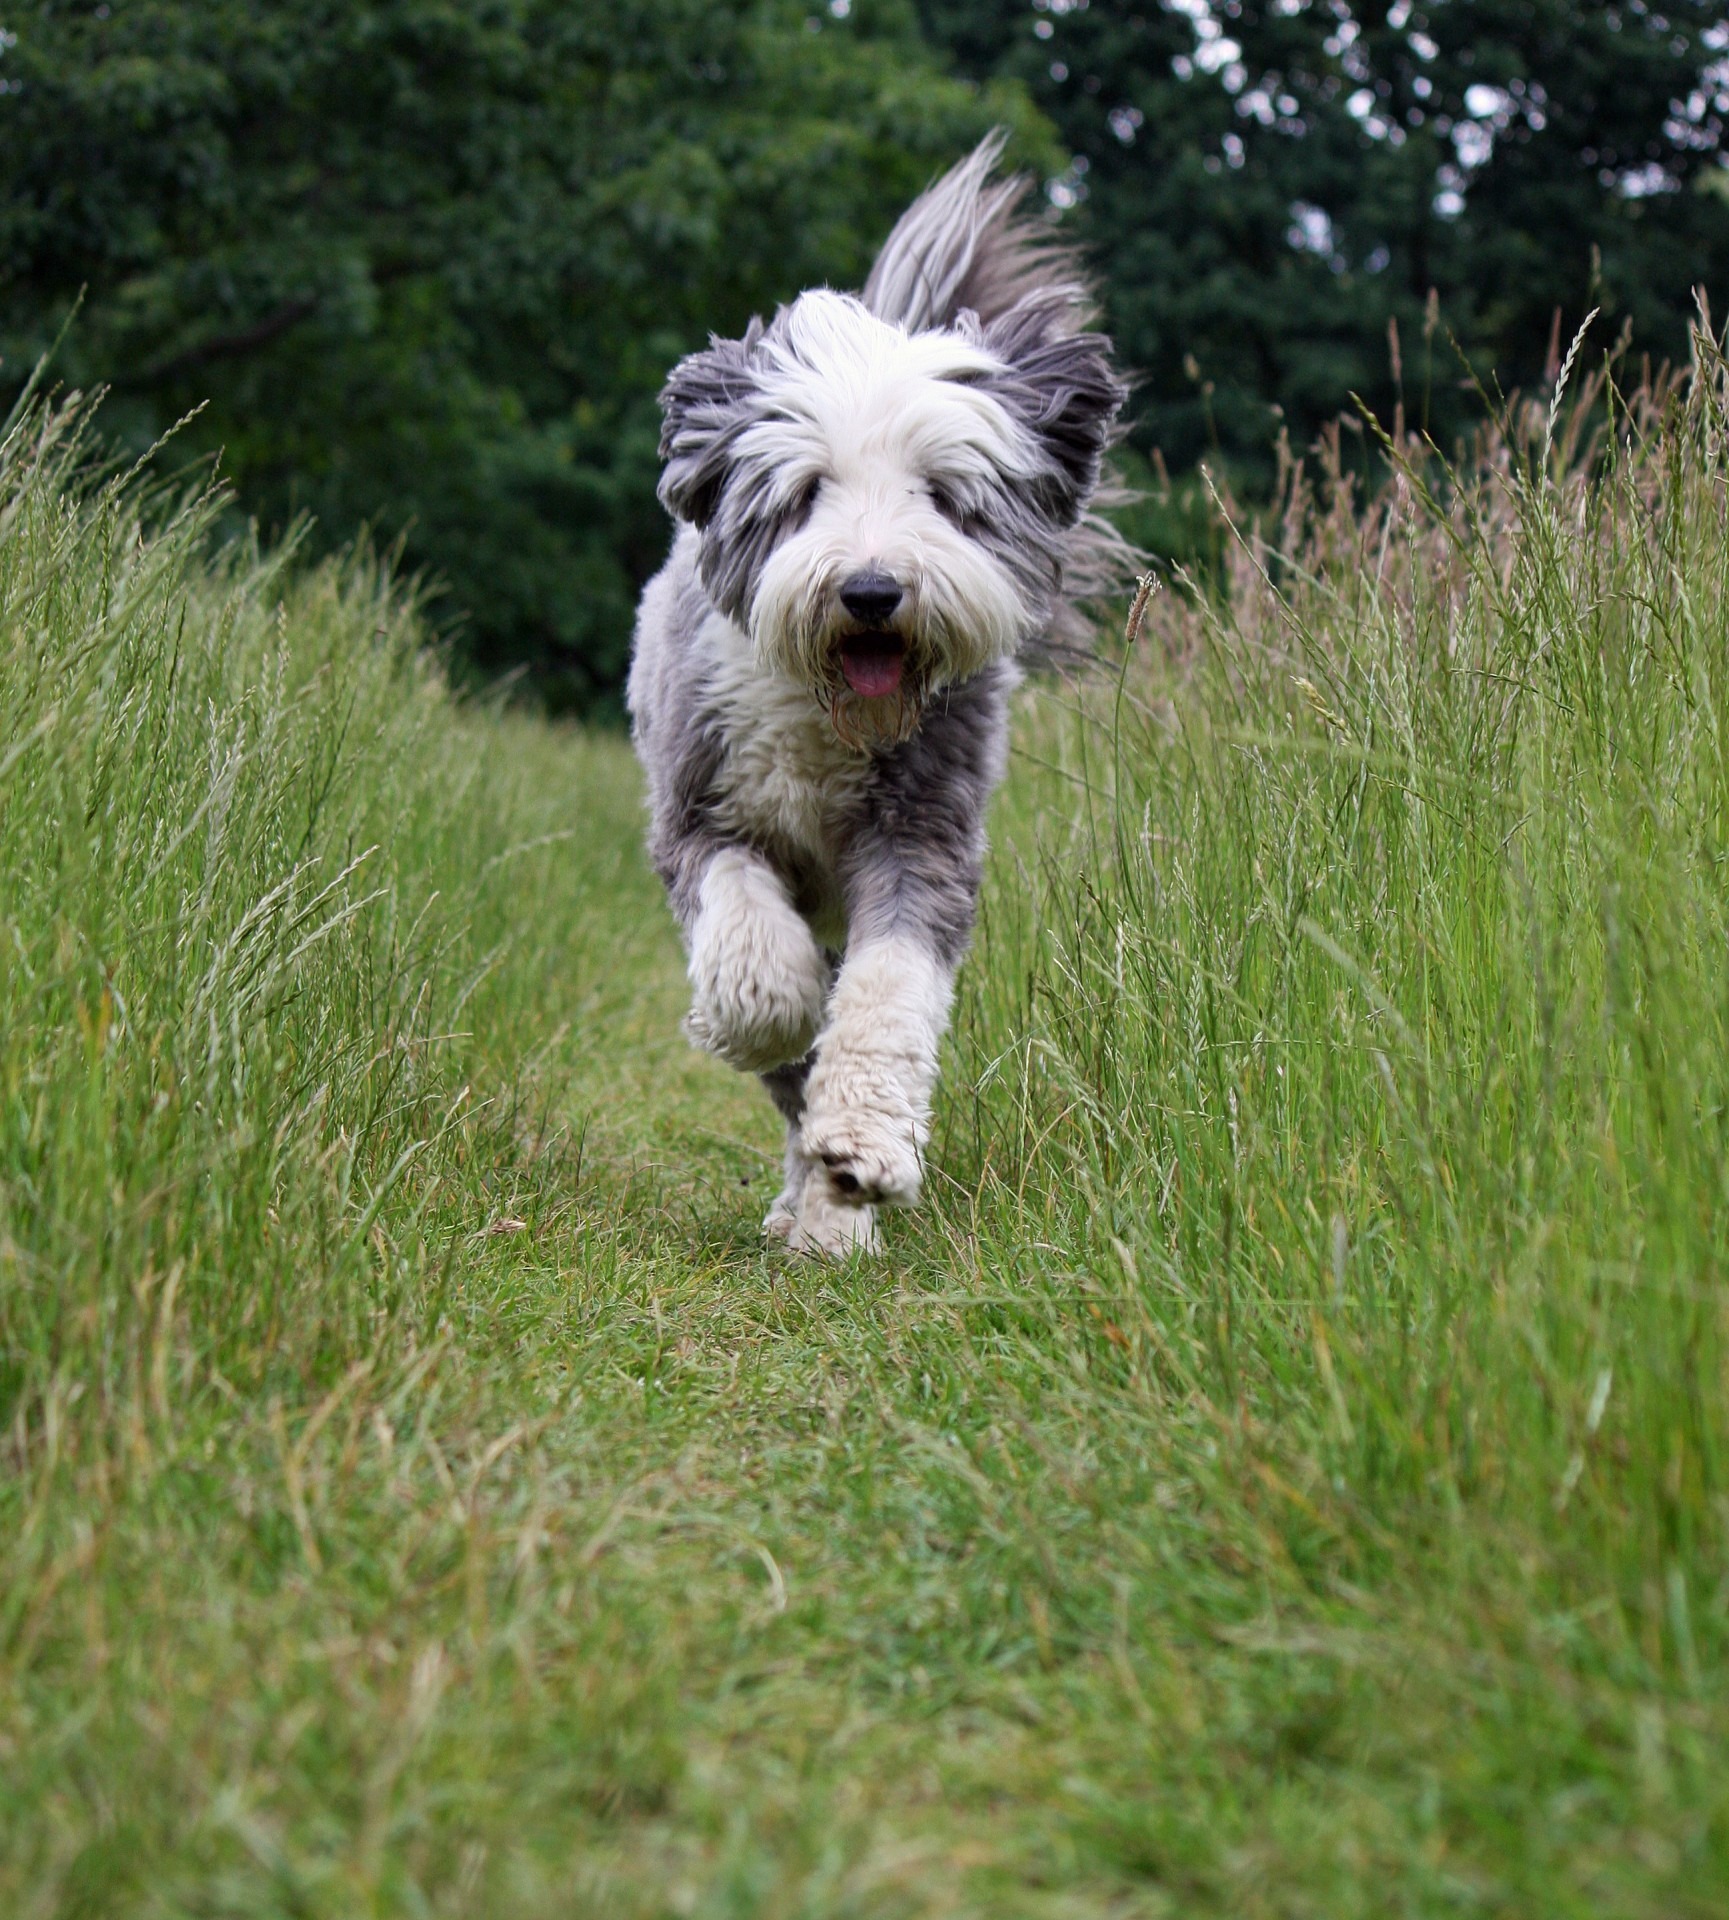
grass, running, dog, animal, canine, collie, pet, action, mammal, movement, vertebrate, beautiful, active, breed, pedigree, dog like mammal, bearded collie